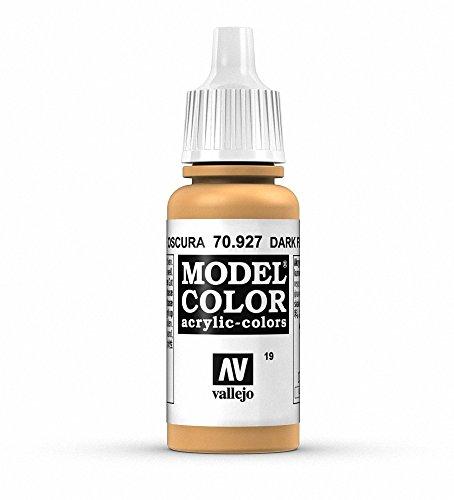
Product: Vallejo Dark Flesh Paint, 17ml
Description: Great Condition.
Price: $5.40